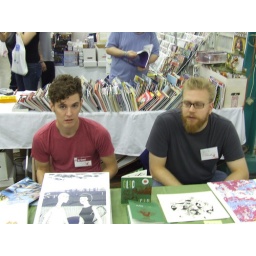
Tim and Von Schlosser at the con. They had a nice table near the door with relatively fresh cool air.